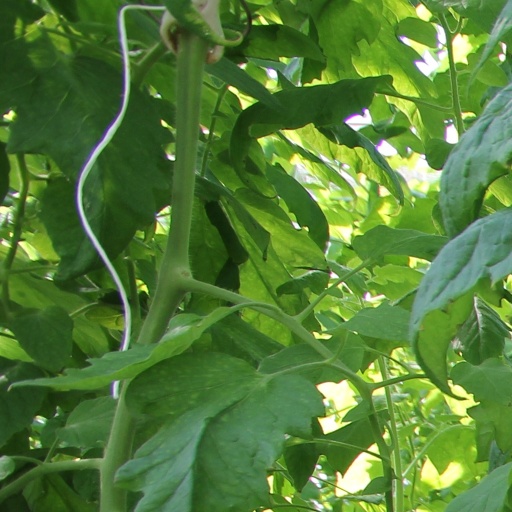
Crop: tomato